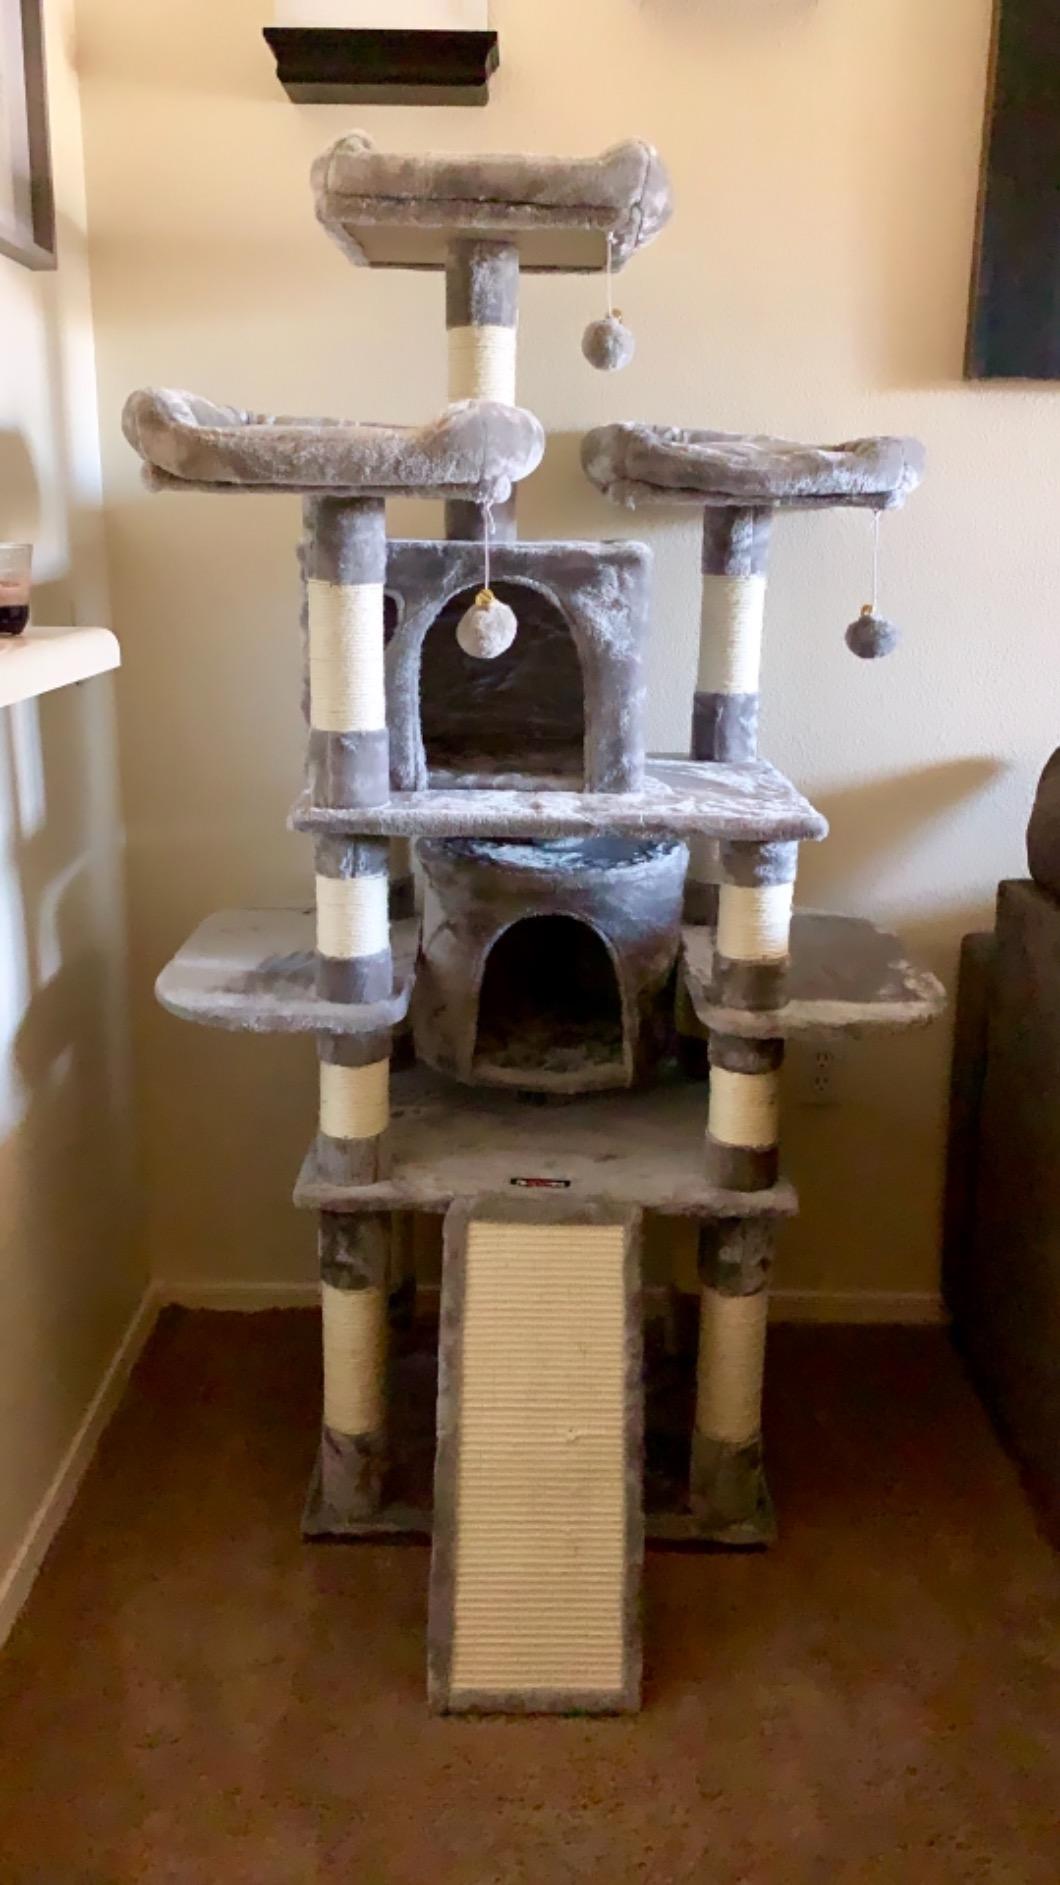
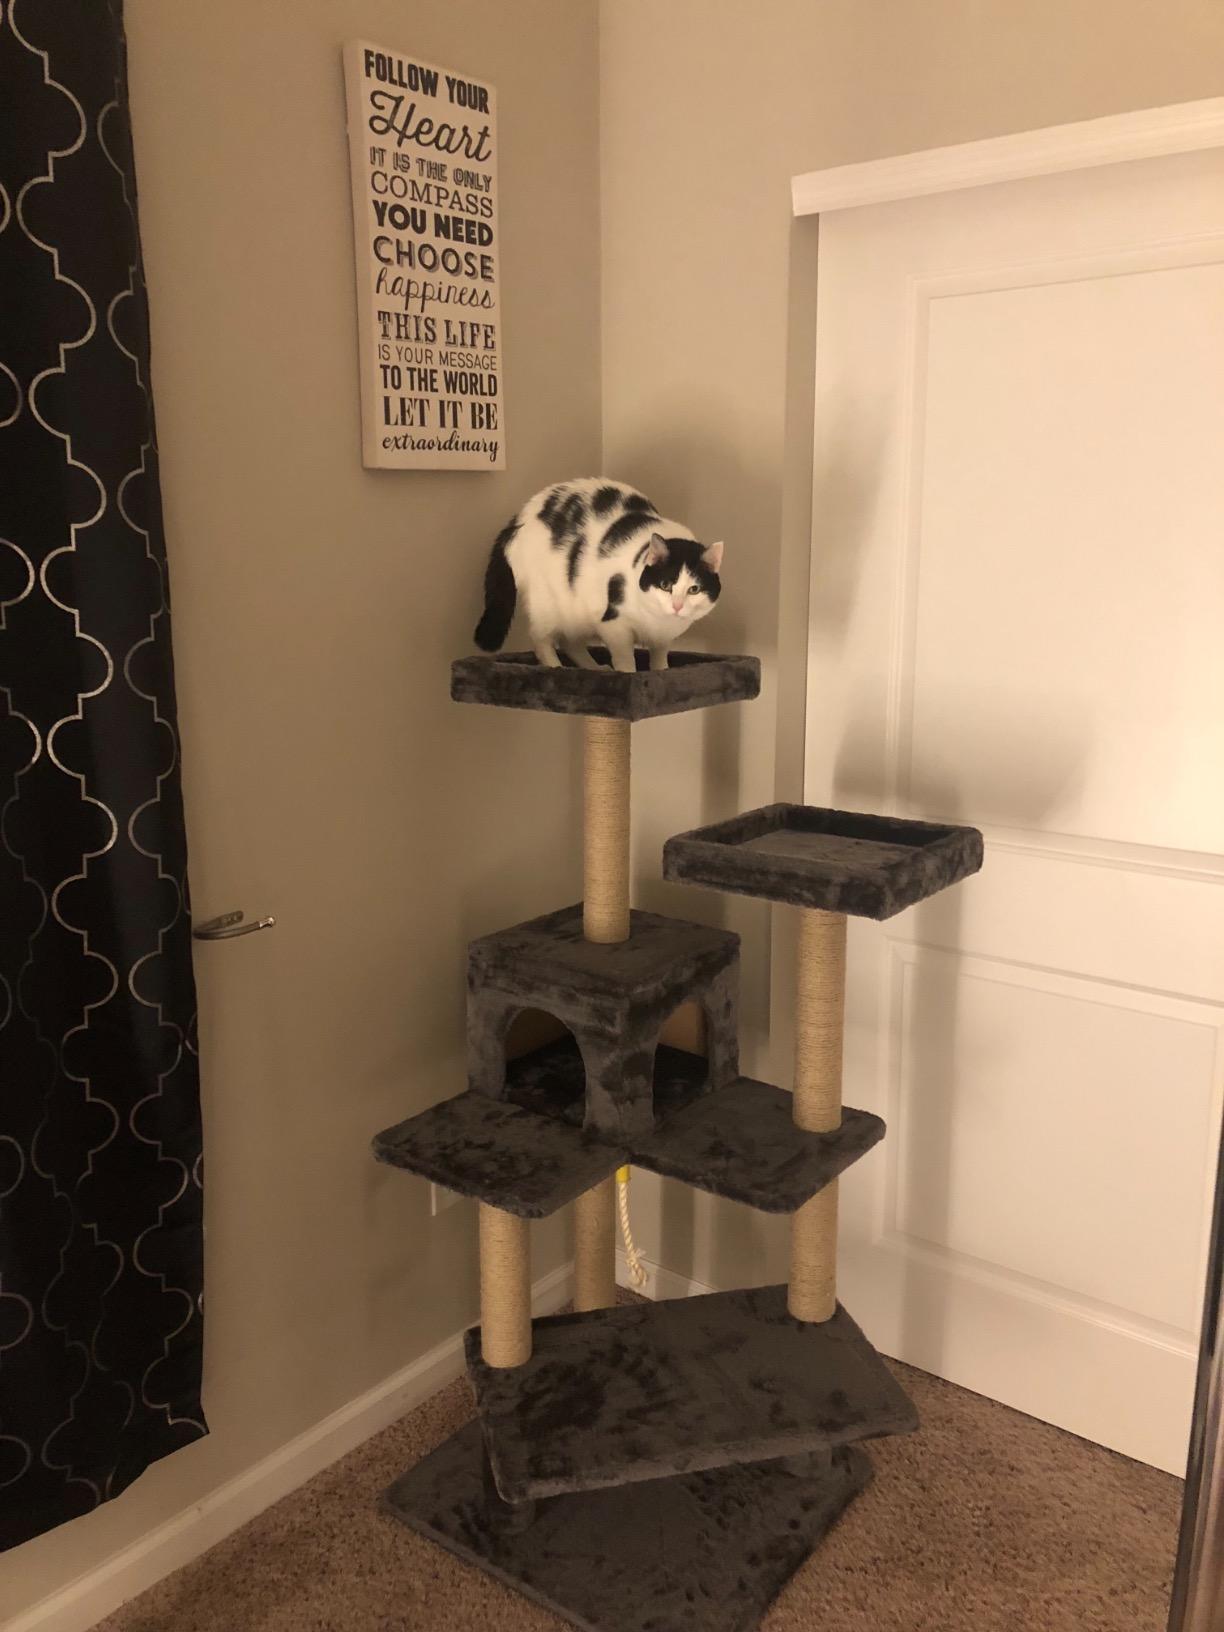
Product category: items_cat tree
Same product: no